Cladonia arbuscula

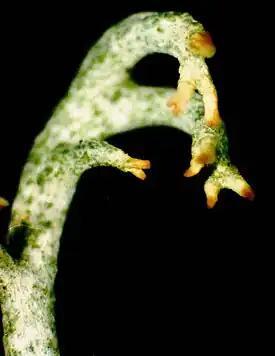
Magnified view of "Cladonia arbuscula" podetium with dark terminal ascocarps.

The species name "arbuscula" is Latin for the word "bush" or "shrub", which may be due to the fact that the lichen has branches that resemble a bush.